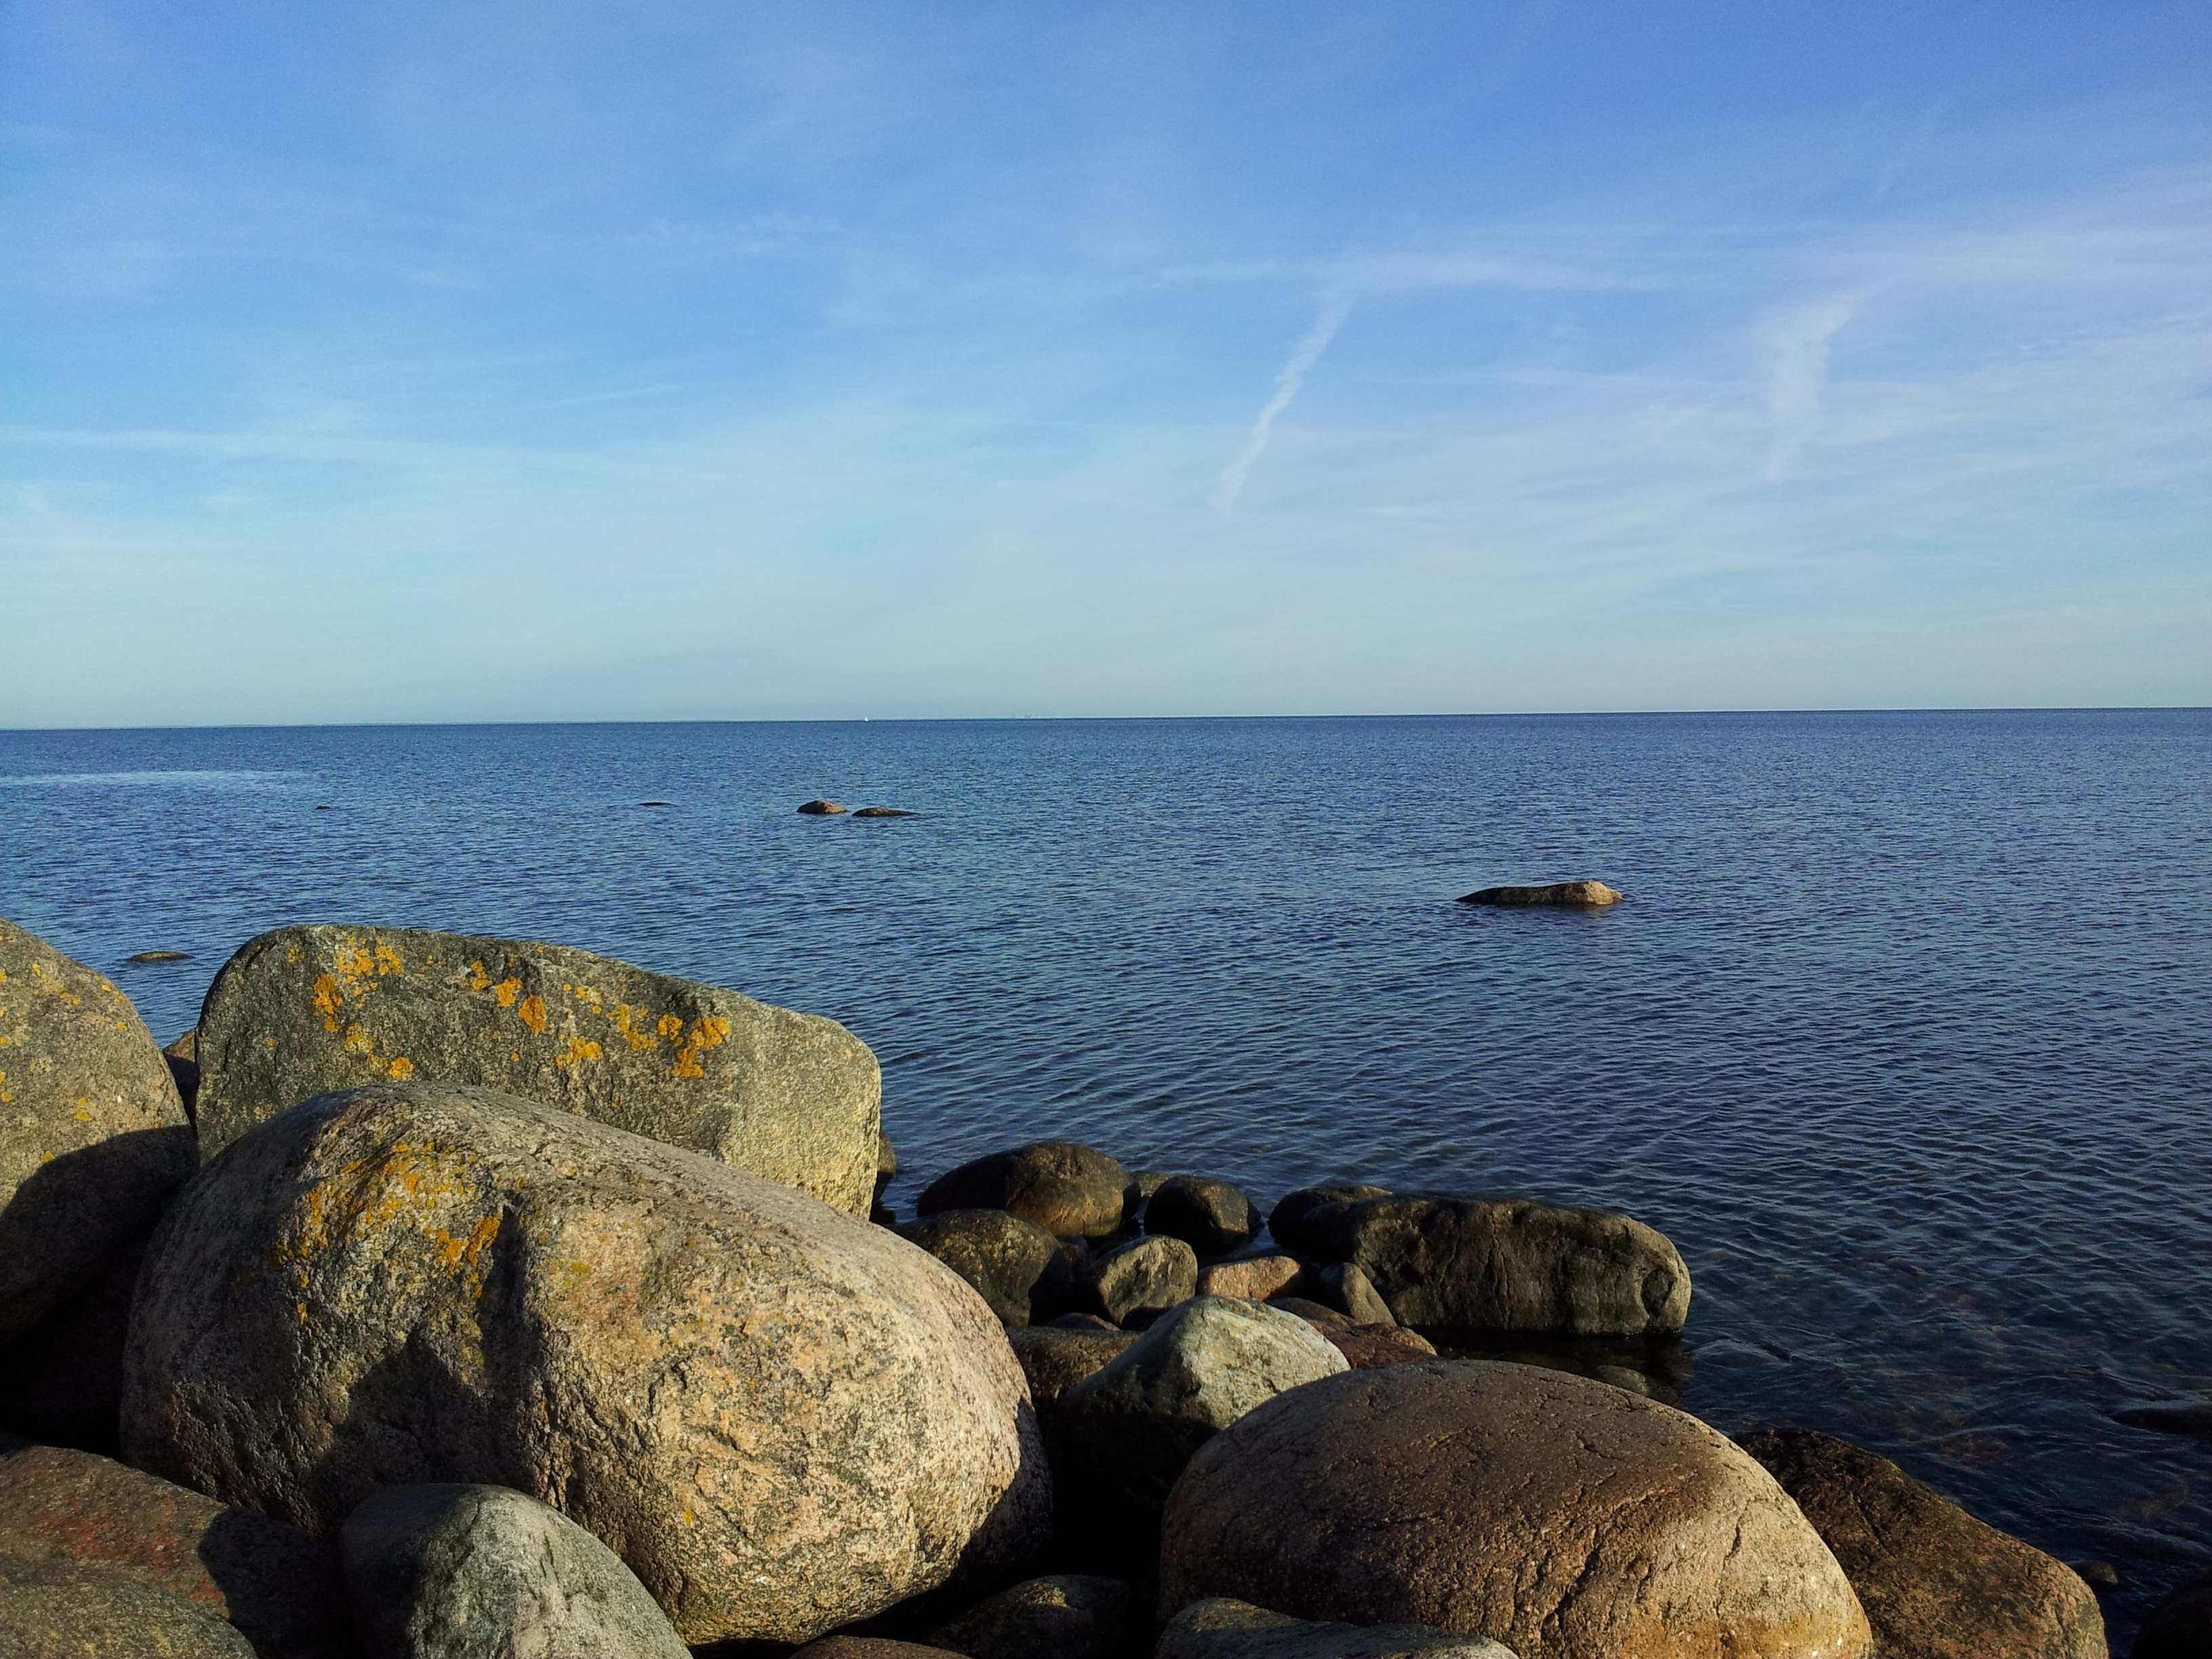
beach, sea, coast, water, sand, rock, ocean, horizon, cloud, sunset, shore, wave, vacation, cliff, dusk, cove, relax, bay, blue, terrain, material, body of water, granite, cape, islet, baltic sea, stone beach, rock blocks